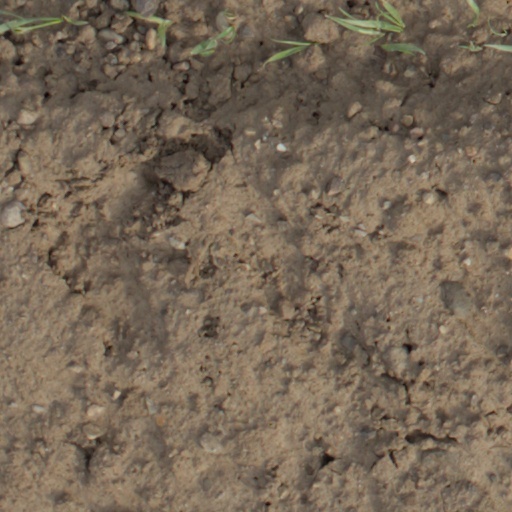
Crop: wheat